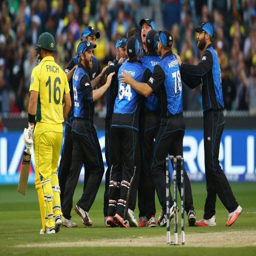
cricketer looks dejected after being dismissed by cricket player in the final .